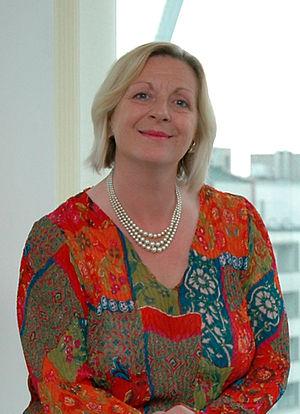
Cette liste présente les 129 membres de la quatrième législature du Parlement écossais, issus des élections de 2011 ainsi que des modifications intervenues en cours de législature.
Les Parlementaires internationaux pour la Papouasie occidentale sont un groupe de parlementaires et d'anciens parlementaires de quinze pays, unis pour promouvoir et demander la reconnaissance par l'Organisation des Nations unies du droit à l'autodétermination de la population de Papouasie occidentale, territoire sous souveraineté indonésienne.
Cette liste présente les 129 membres de la deuxième législature du Parlement écossais élus lors des Élections parlementaires écossaises de 2003 ainsi que les modifications intervenues en cours de législature.